Catoctin Mountain Park

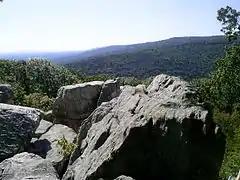
Catoctin Mountain vista

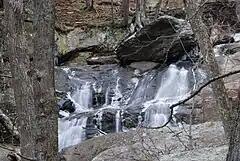
Cunningham Falls at Catoctin Mountain Park

Bills were introduced in the United States Senate in 2003 and 2005 to re-designate the park as Catoctin Mountain National Recreation Area. The bills passed the Senate, but were not taken up by the House, and therefore did not become law. The park was listed on the National Register of Historic Places in 2014.